Blanche L. McSmith

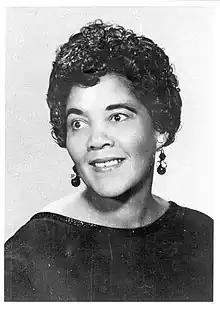
Blanche L. McSmith

McSmith was born in Marshall, Texas and graduated from Wiley College in 1941. She received her master's degree in social work from University of Southern California in 1944. In 1949, McSmith and her husband William McSmith moved to Kodiak, Alaska Territory, and then to Anchorage, Alaska Territory, in 1950. McSmith and her husband owned an electronics business and were involved in real estate in Anchorage. McSmith was involved with the NAACP and helped set up its branch in Anchorage. McSmith served in the Alaska House of Representatives in 1960 after being appointed to fill a vacancy when John L. Rader resigned from the Alaska Legislature, when he was appointed Alaska Attorney General. McSmith was a Democrat. McSmith was the first African-American to serve in the Alaska Legislature. In 1972, McSmith was appointed director of the Office of the Alaska Governor for the Public Employment Program in Juneau, Alaska. McSmith died in Anchorage, Alaska, and was buried at Anchorage Memorial Park.